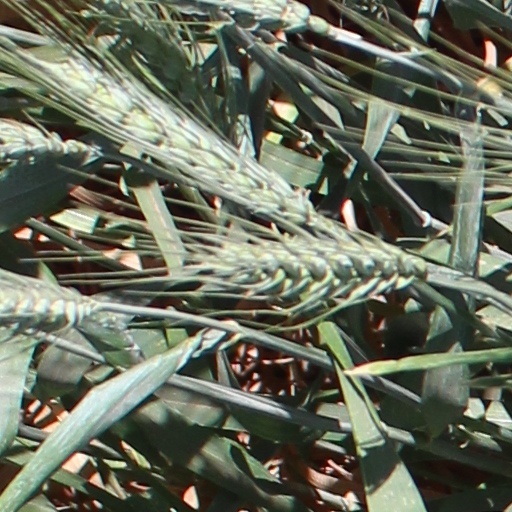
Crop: wheat